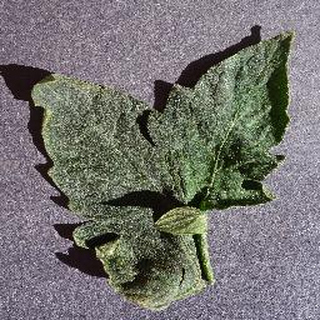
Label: healthy_tomato